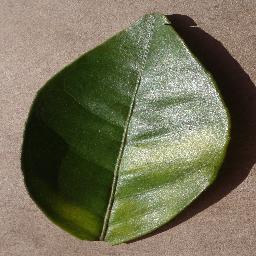
Label: Orange___Haunglongbing_(Citrus_greening)